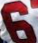
Number: 6